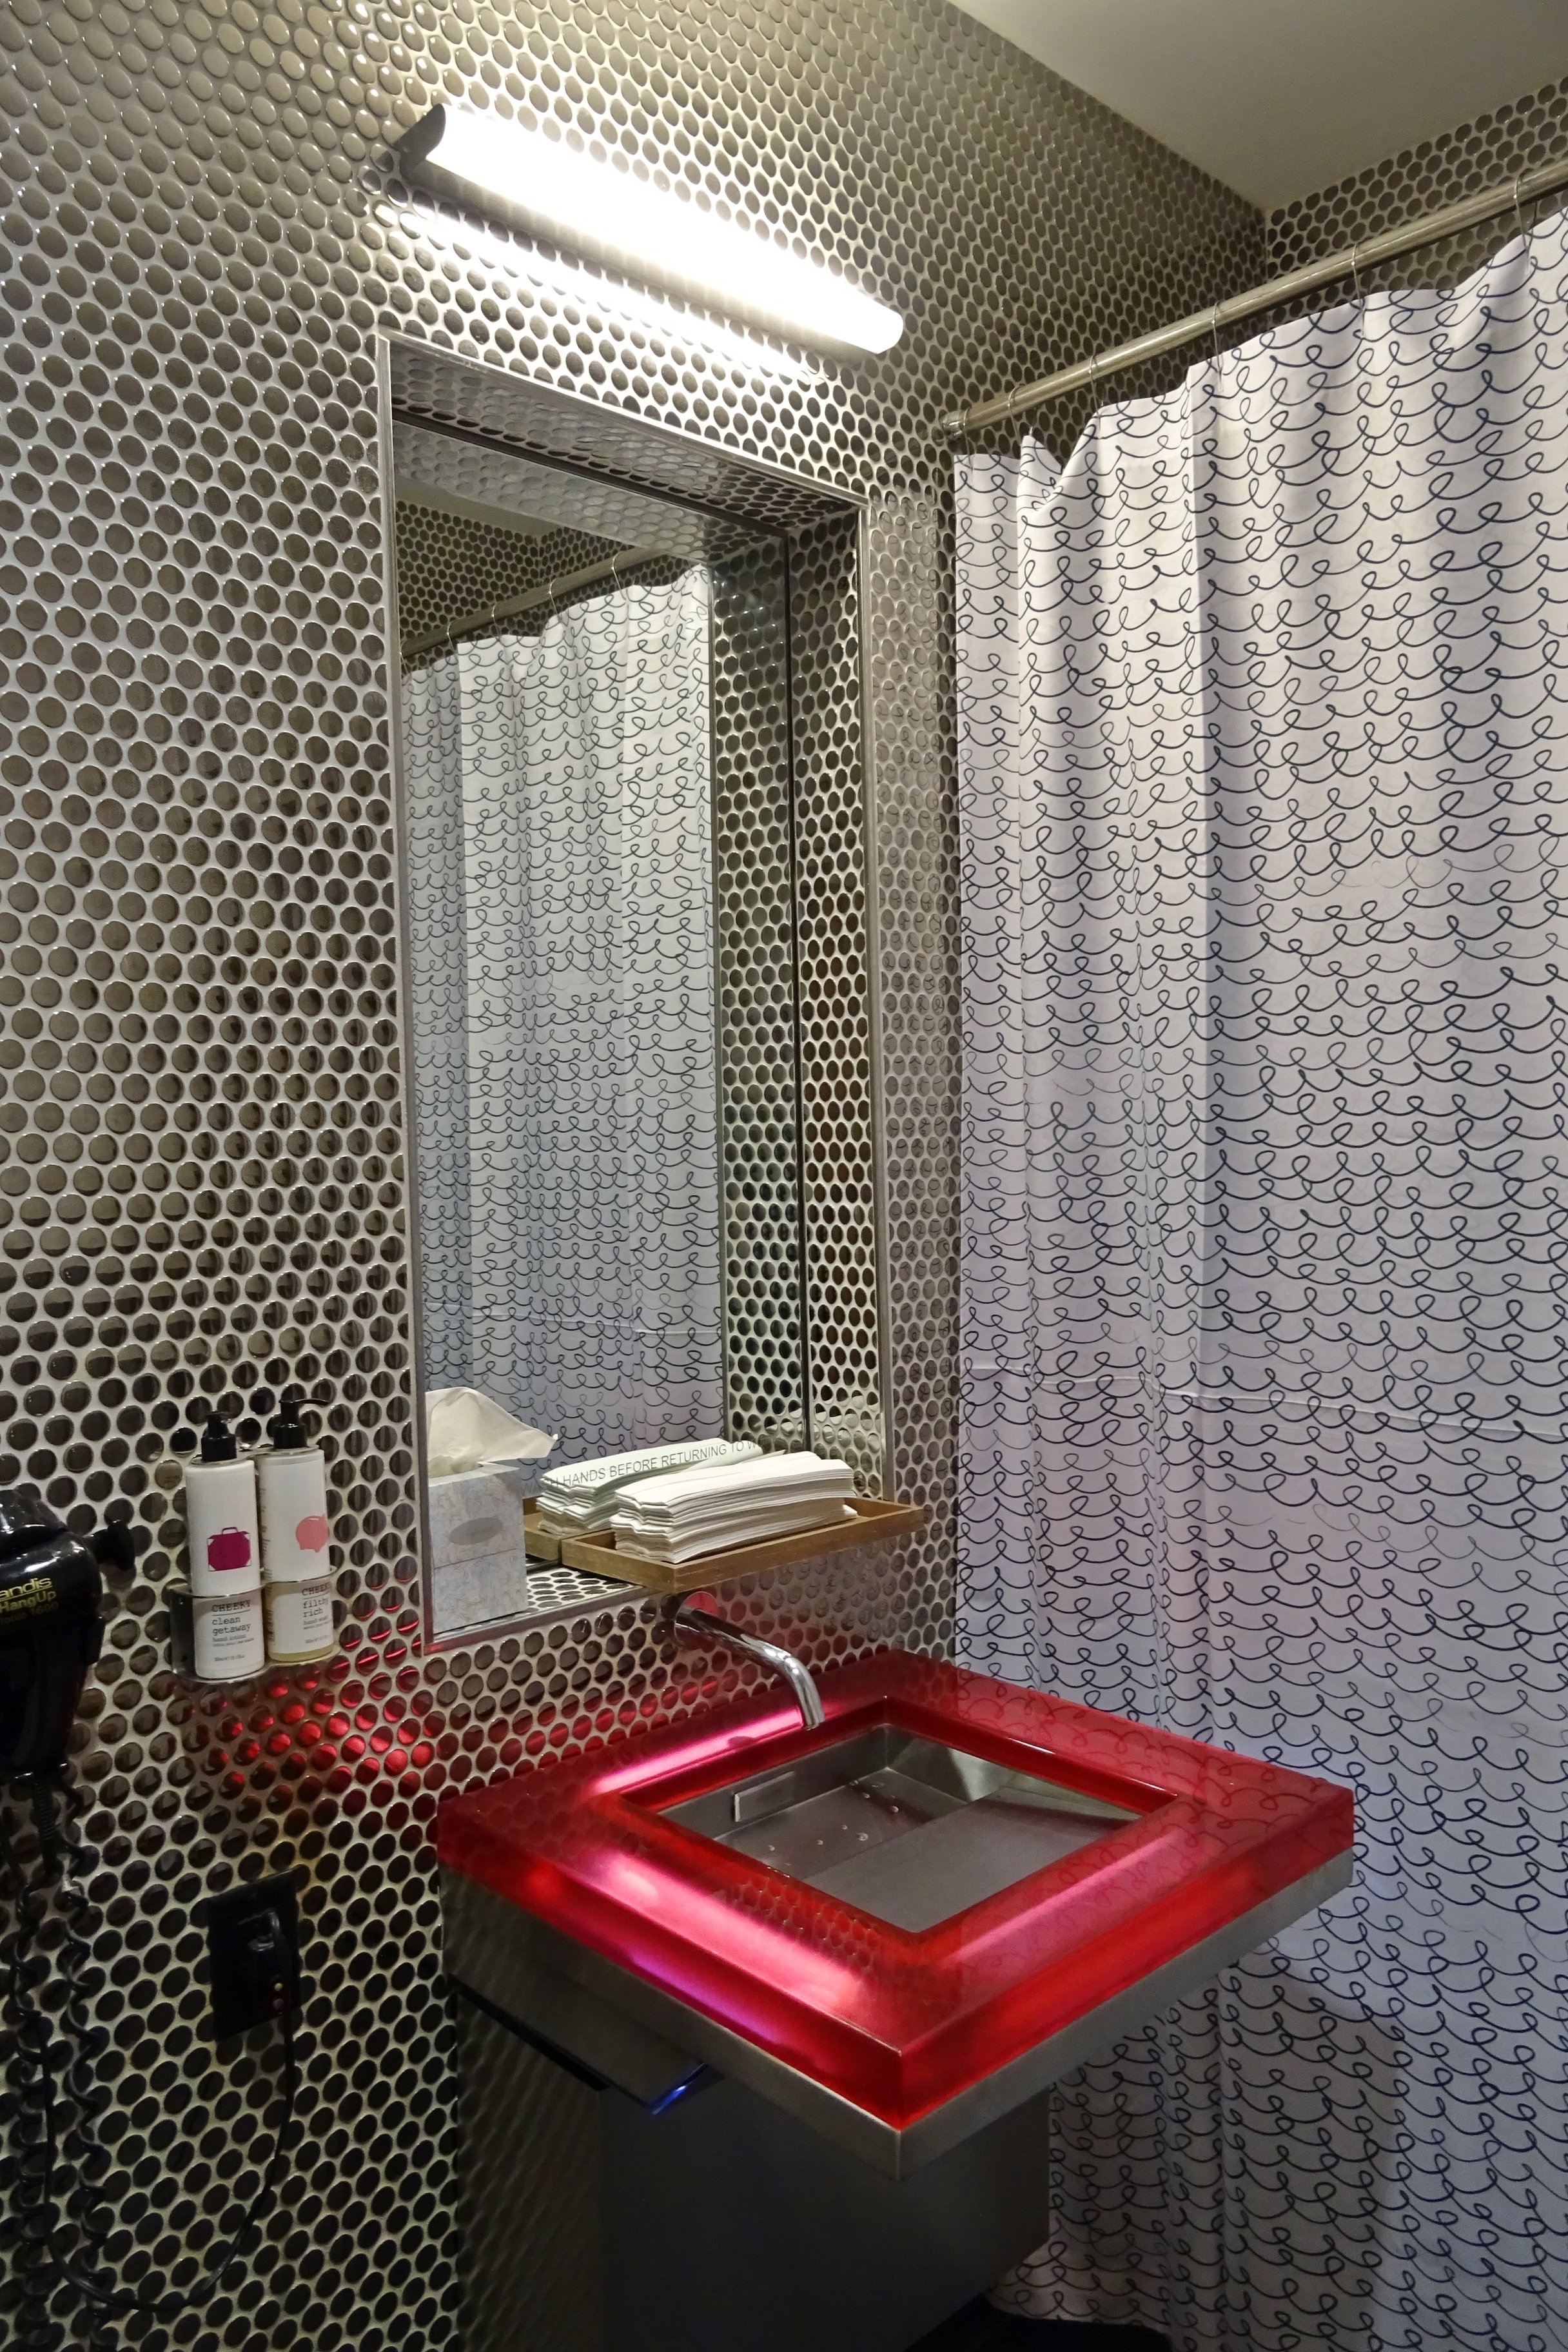
floor, sink, room, lighting, decor, interior design, bathroom, luxury, design, faucet, mirror, contemporary, stylish, flooring, rest room, convenience, plumbing fixture